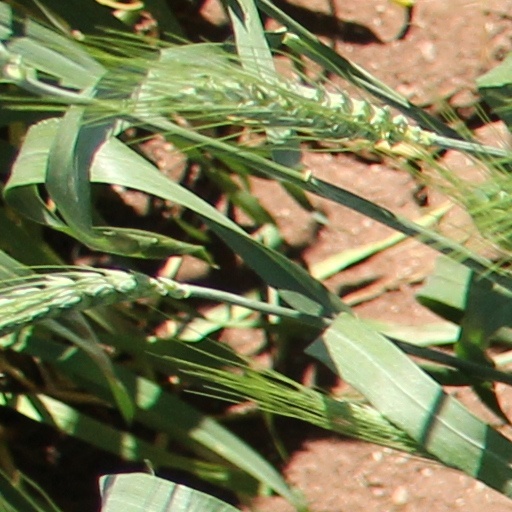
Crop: wheat